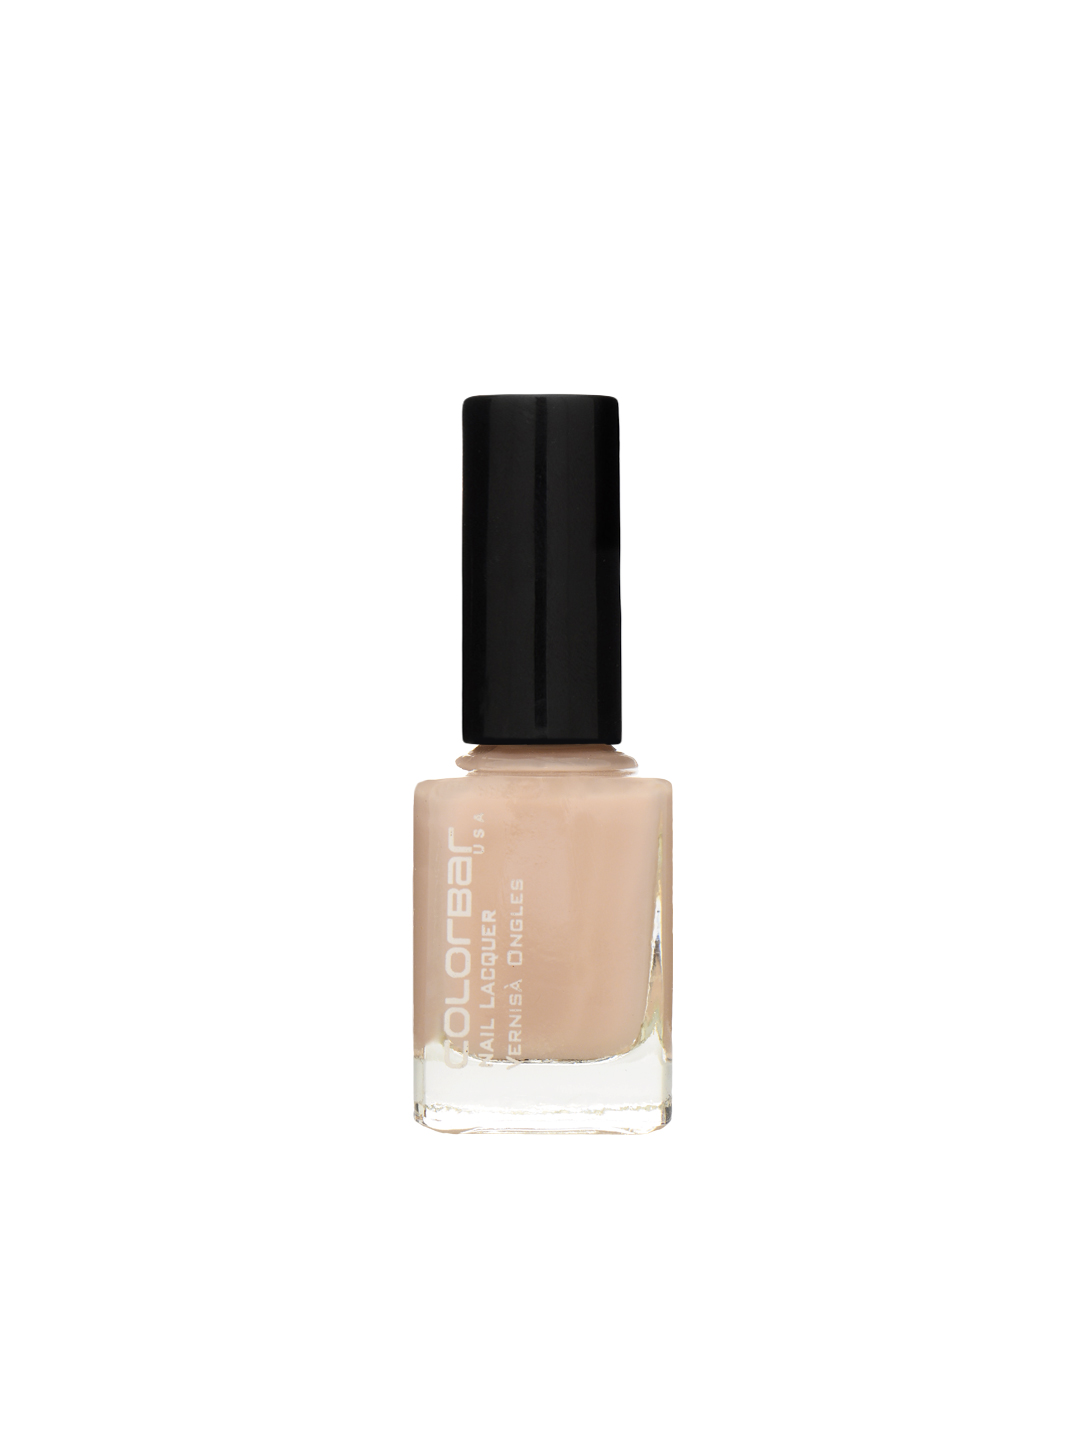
Colorbar Whisper Pink Nail Lacquer 18
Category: Personal Care / Nails / Nail Polish
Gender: Women
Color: Pink
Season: Spring 2017
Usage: Casual